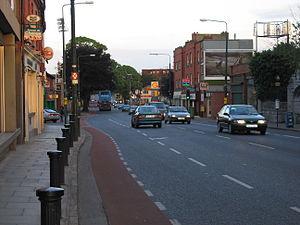
Donnybrook est un quartier de Dublin, en Irlande. Il est situé au sud de la ville, dans le district postal de Dublin 4. Il abrite notamment le diffuseur de service public irlandais Raidió Teilifís Éireann. Il faisait autrefois partie du township de Pembroke. Ses banlieues voisines sont Ballsbridge, Sandymount, Ranelagh et Clonskeagh.